The Corpse Reader

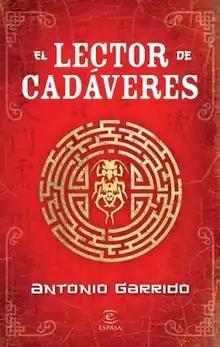
First edition (Spanish)

The Corpse Reader is a novel in a mix of several genres, has elements of historical thriller, realistic, medical fiction, and science fantasy by Spanish author , based on the work of Sòng Cí, considered to be the founder of CSI-style forensic science. It tells the story of a young man of humble origin whose determination led him from his position as a gravedigger in the Fields of Death of Lin'an to a position at the prestigious Ming Academy.